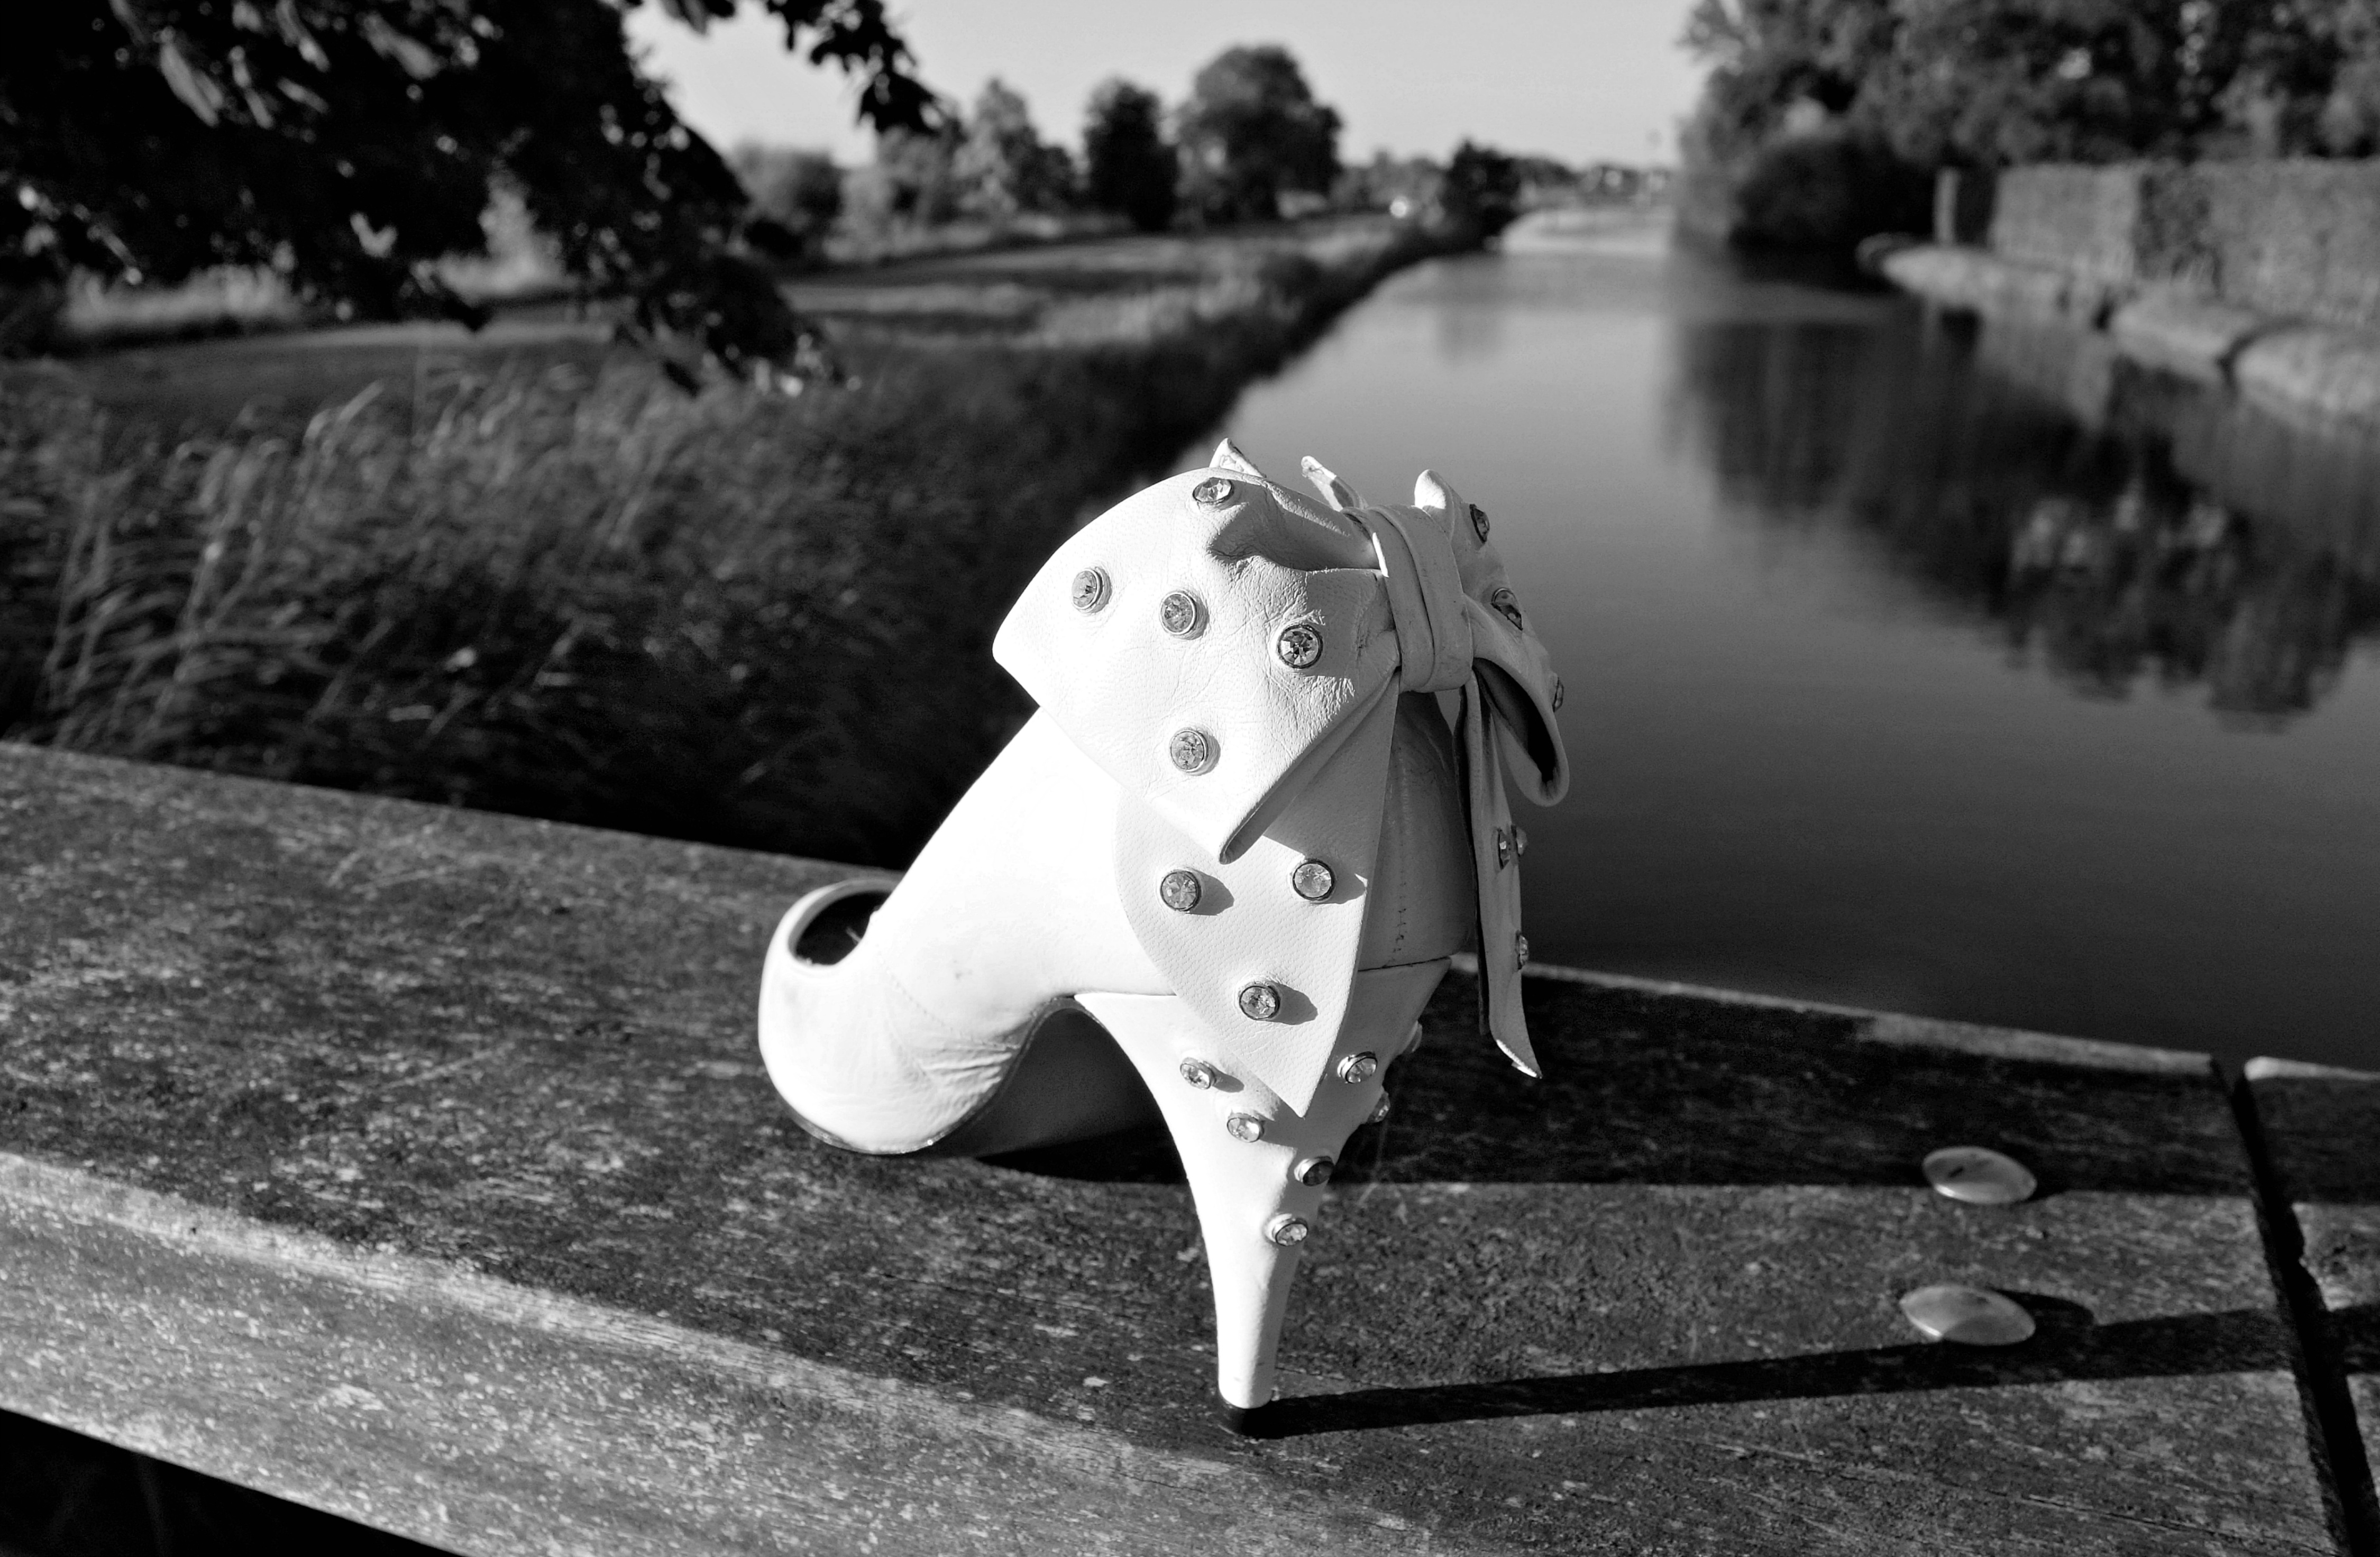
shoe, black and white, white, photography, model, fashion, black, monochrome, pump, photograph, image, classic, stylish, high heels, woman shoe, monochrome photo, monochrome photography